Jean Hubert (aircraft designer)

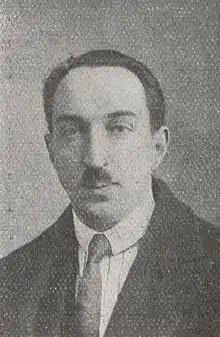

Jean Hubert (4 November 1885 – 2 November 1927) was a French aviation pioneer and aircraft designer. He was the Chief Engineer of Société des Avions Bernard.